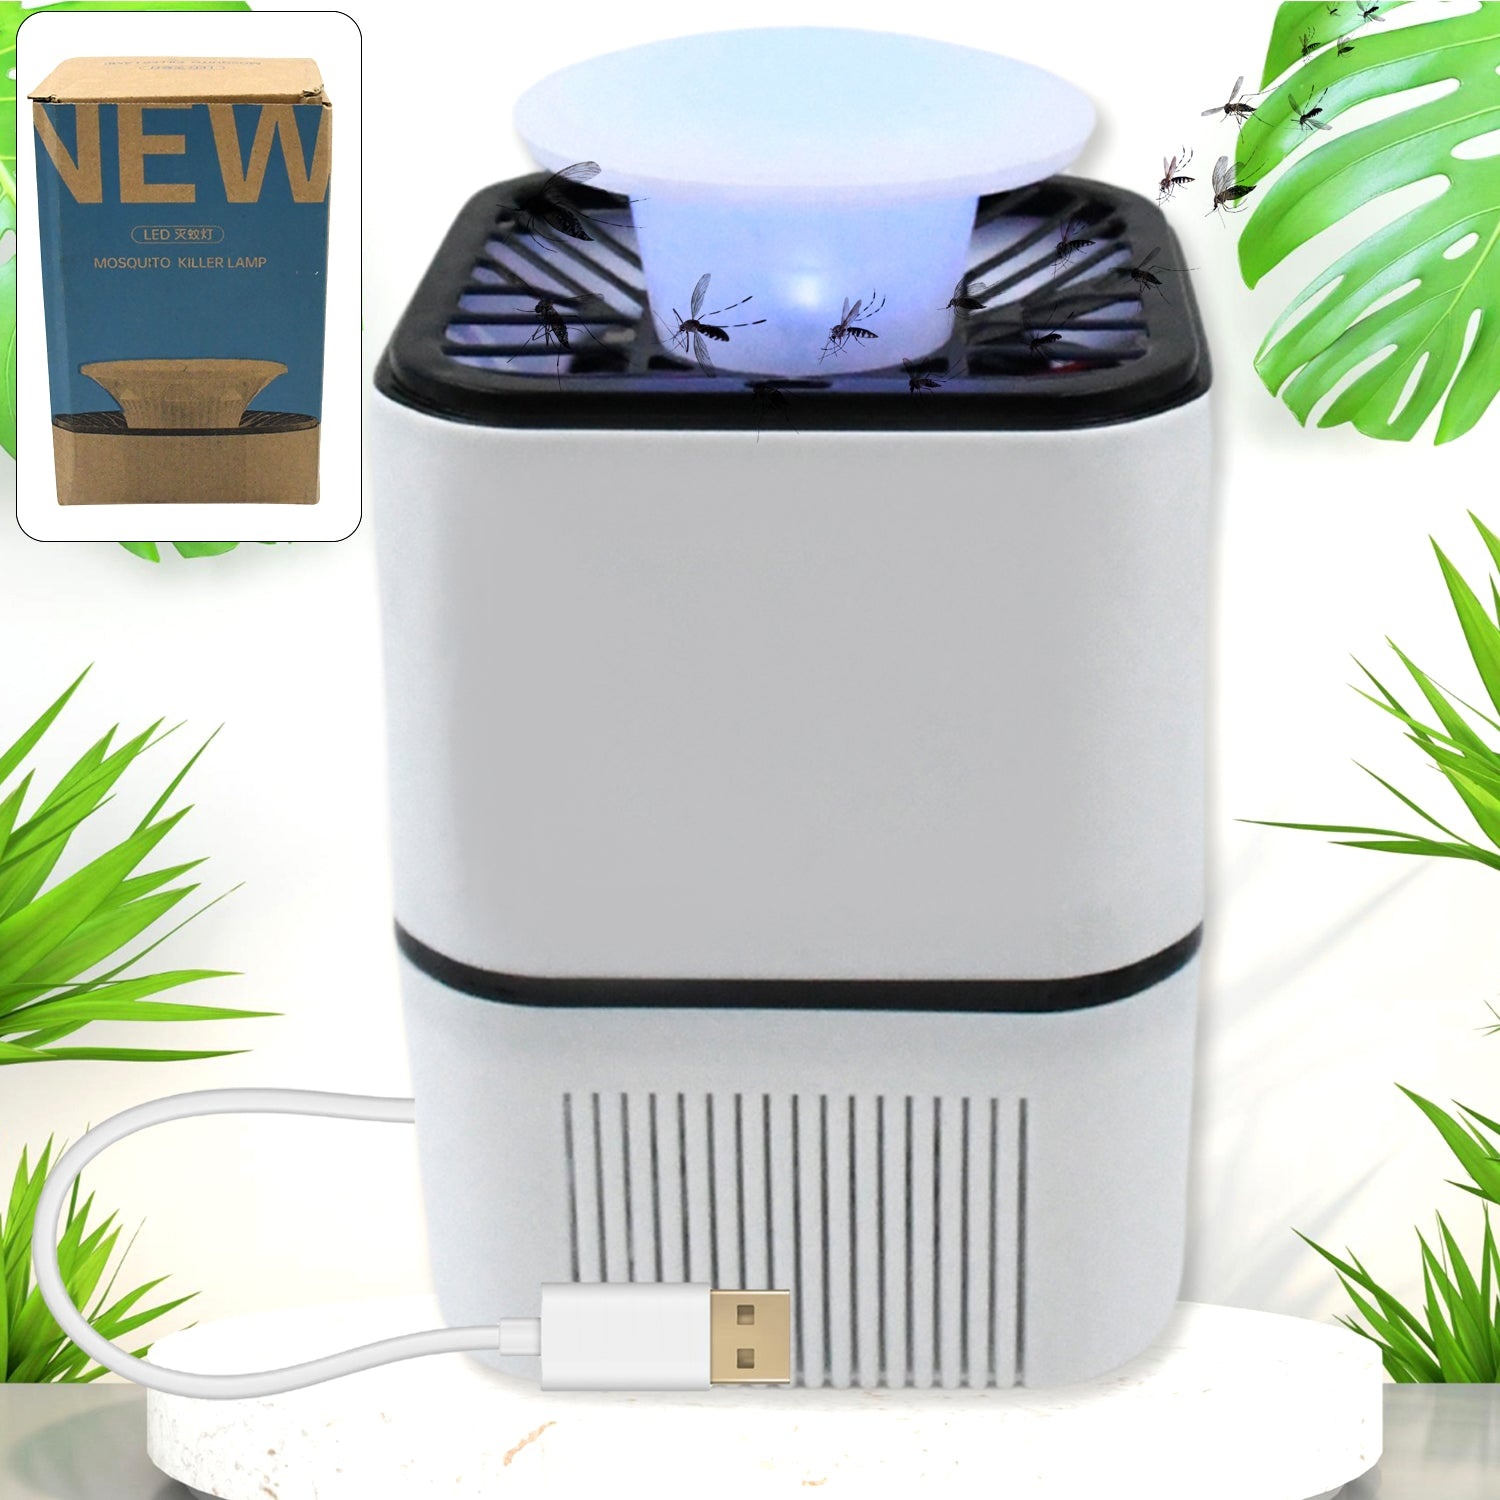
Mosquito Killer Machine USB Powered (1 Pc)
Mosquito Killer Machine, Mosquito Killer Lamp USB Smart Optically Controlled Insect Killing Lamp Use For bedroom Indoor and Outdoor Home, Office, Garden USB Powered (1 Pc) Description :- Suitable to be used in bedroom, kitchen, living room and other outdoor activities. This lamp is powered by USB cable. Adopted quality material, this mosquito killer lamp has long service life. The lamp in small size and lightweight is easy to carry around. Use the fan vortex to inhale the mosquito and make them impossible to escape, without any harmless, non-toxic chemical composition. Users tips The mosquito trap killer in the bedroom must be opened in advance(at least 3 hours). Do not turn it on until bedtime. The effect is better in uninhabited environment, because people’s body temperature and smell are more attractive to mosquitoes. This product uses the physical way to kill mosquitoes, it can't kill a mosquito when just turning it on. Do not open the bottom tray immediately in the morning because the mosquitoes trapped inside the tray may fly out. Keep it running for 2 more hours so that the mosquitoes suffocate to death. For the trap to work efficiently it should be placed far away from the fan and the room should be kept as dark as possible. Dimension :- Volu. Weight (Gm) :- 686 Product Weight (Gm) :- 300 Ship Weight (Gm) :- 686 Length (Cm) :- 13 Breadth (Cm) :- 13 Height (Cm) :- 20
Brand: SANCTA MARIA ECOMMERCE PRIVATE LIMITED
Category: Home & Garden > Household Supplies > Pest Control > Pest Control Traps > Electric Traps